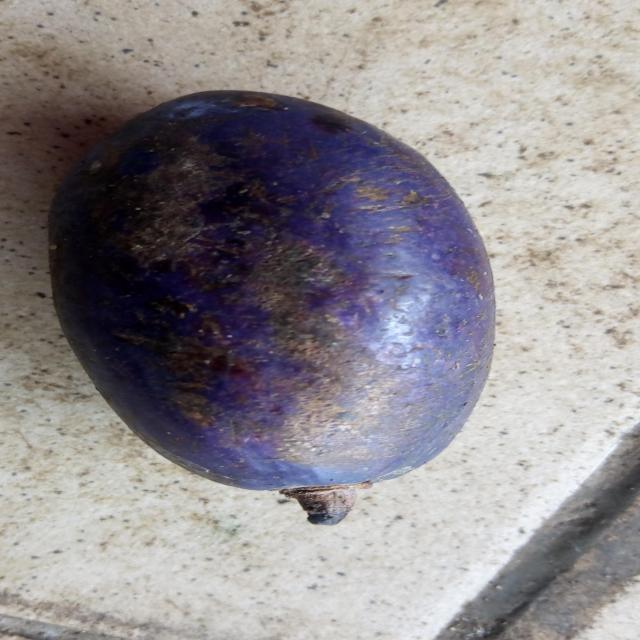
Plum grade: unaffected